2008 United Kingdom bank rescue package

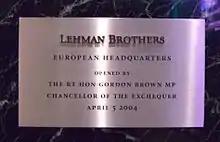
Ceremonial plaque from the opening of Lehman Brothers’ European HQ in Canary Wharf in 2004. Later, in 2010, this would be auctioned by the Lehman administrators for £28,750.

In 2008 Lehman Brothers was the fourth largest US investment bank, with worldwide operations. Its two principal business units were the broker dealers Lehman Brothers Inc (LBI), based in New York, and Lehman Brothers International (Europe) (LBIE), based in London.